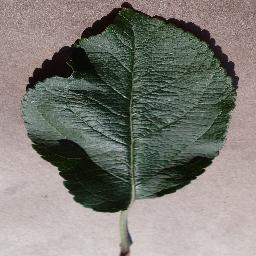
Label: Apple___healthy